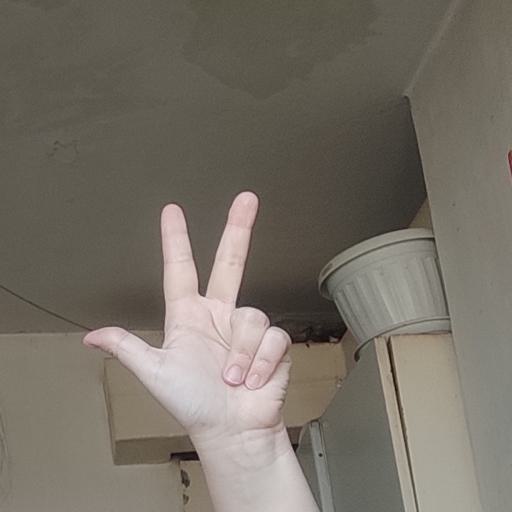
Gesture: three2